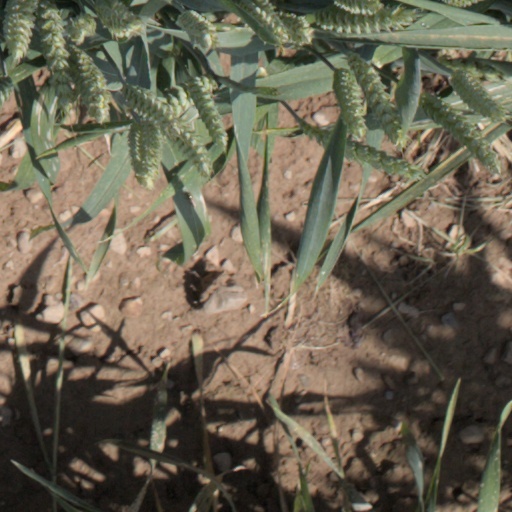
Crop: wheat